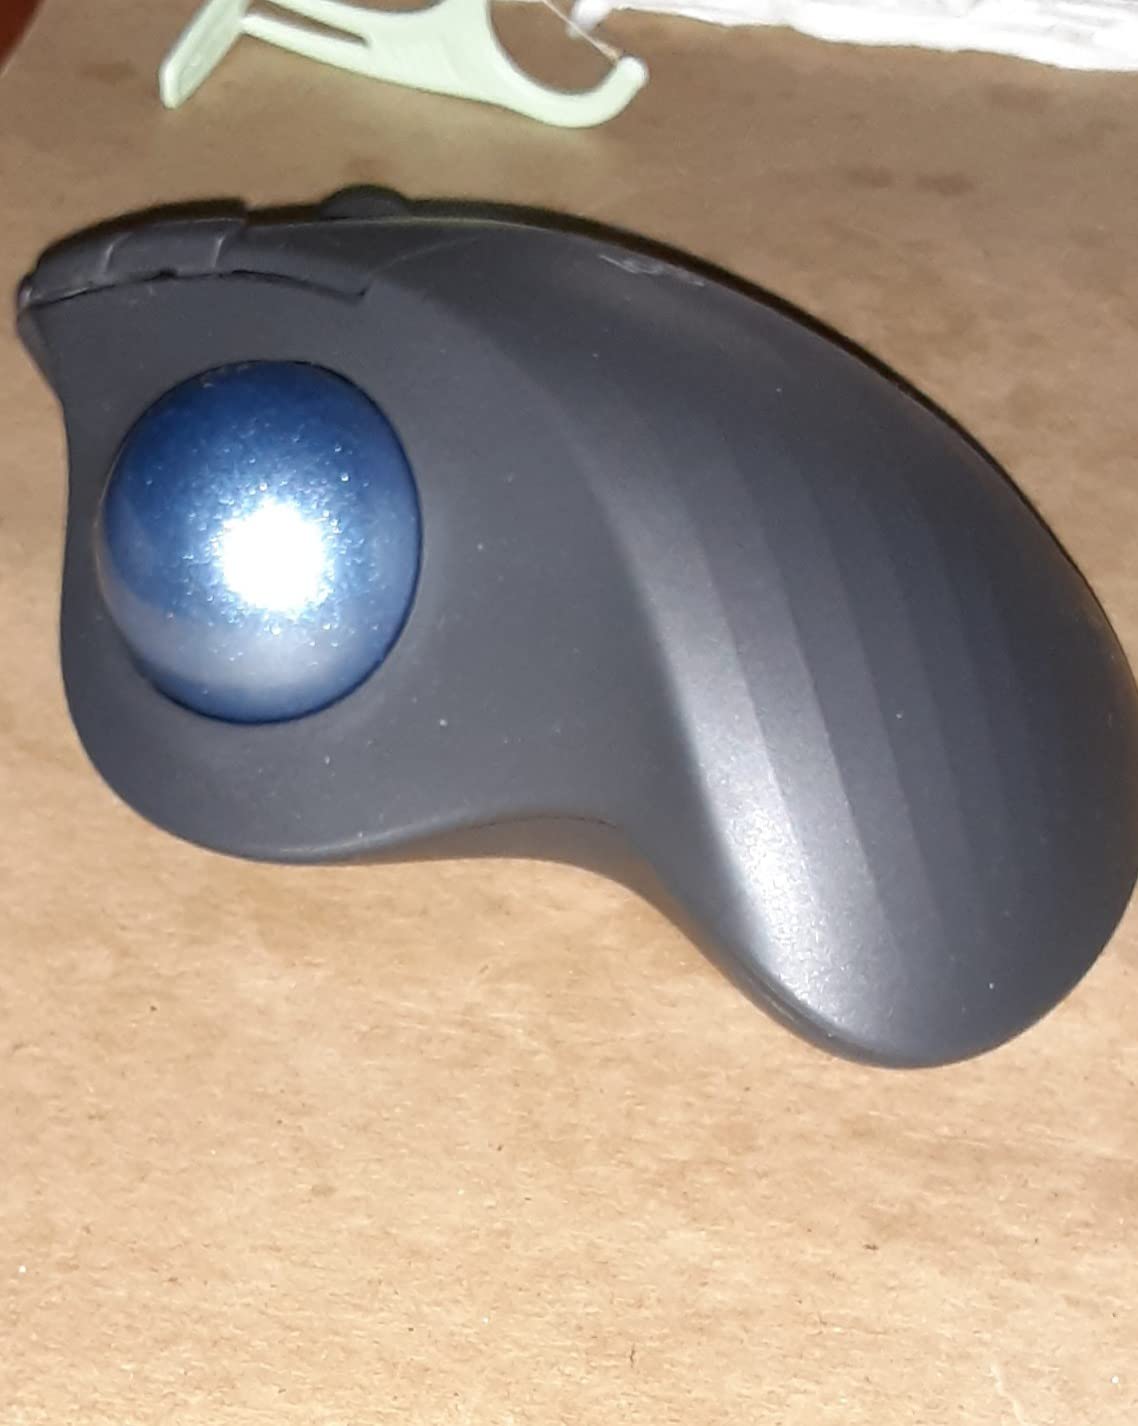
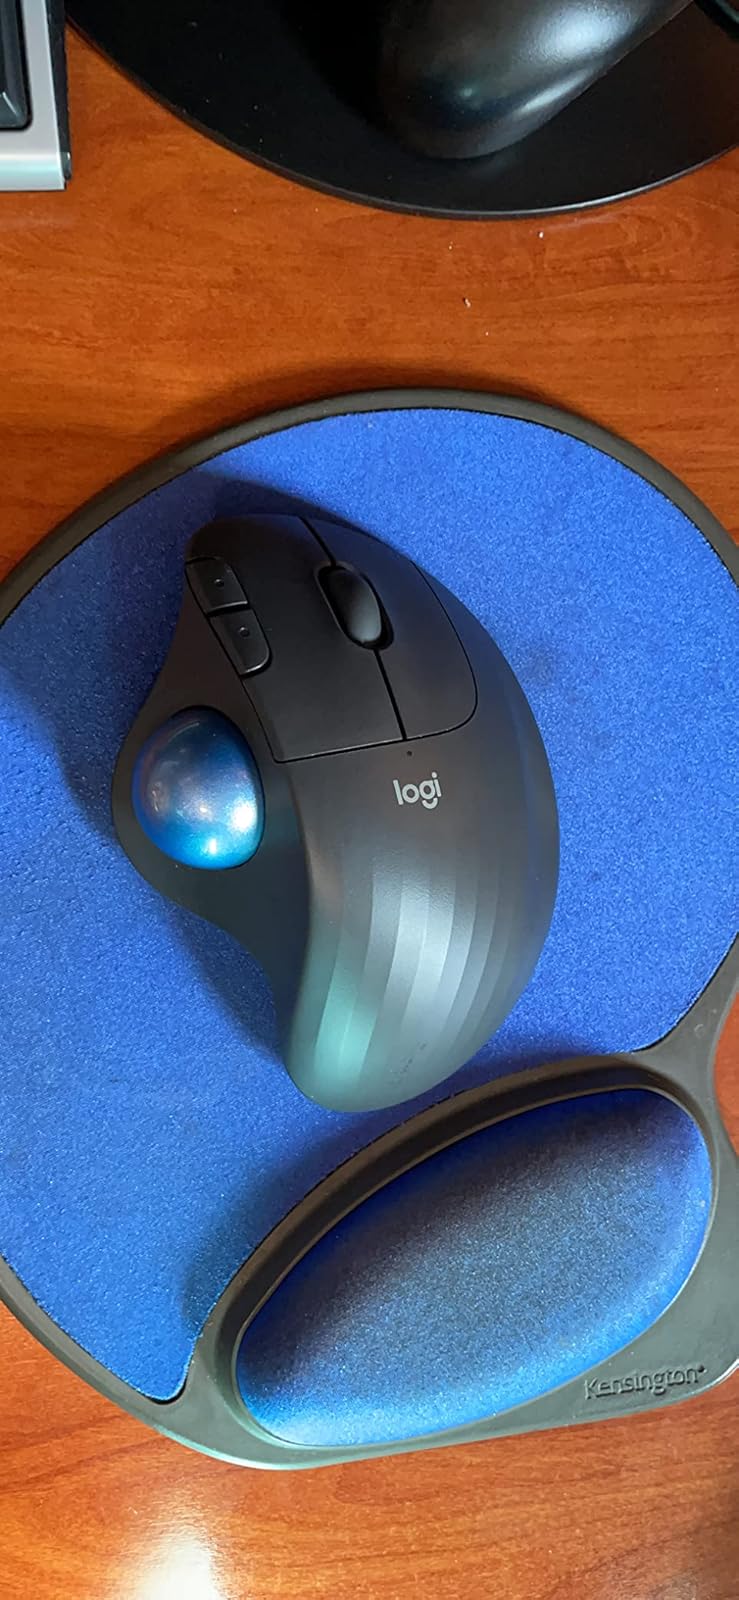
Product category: mouse
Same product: yes